Greisen

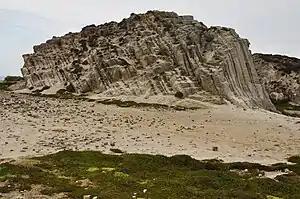
Granite (light) with sheeted veins of greisen (dark) at Cligga Head, Cornwall

Greisen is a highly altered granitic rock or pegmatite, usually composed predominantly of quartz and micas (mostly muscovite). Greisen is formed by self-generated alteration of a granite and is a class of moderate- to high-temperature magmatic-hydrothermal alteration related to the late-stage release of volatiles dissolved in a magma during the solidification of that magma.